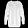
Label: Shirt